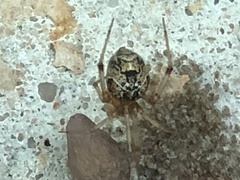
Species: Parasteatoda_tepidariorum